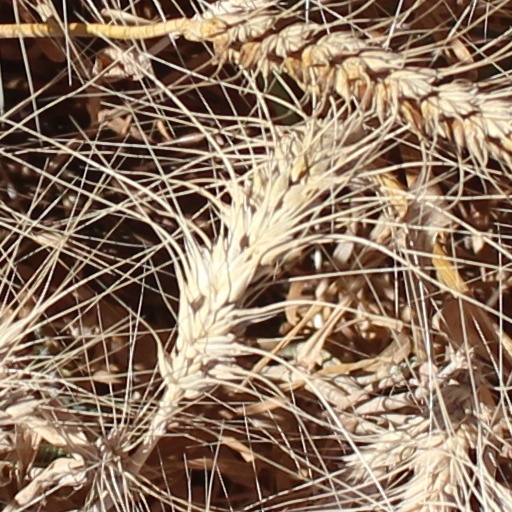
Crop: wheat